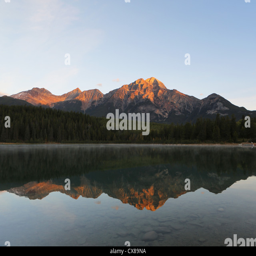
light catches the peak which is reflected